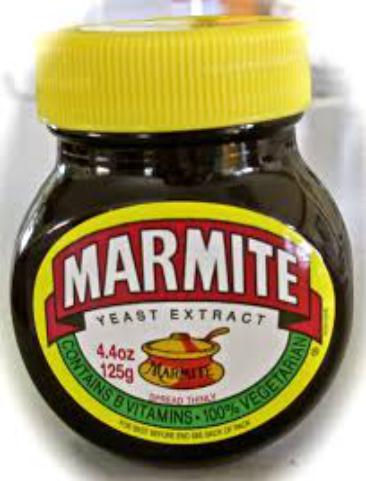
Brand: Marmite
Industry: Food